Commander-in-Chief, Coast of Ireland

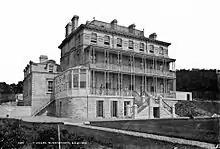
Admiralty House, Cobh, residence of the Commander-in-Chief, Coast of Ireland Station from 1886 to 1922

The French Revolutionary Wars led to Cobh, then usually known as Ballyvoloon or The Cove of Cork, being developed as a British naval port, and assigned an admiral. The first appointment of an "Admiral Commanding in Ireland" or "Commander-in-Chief, Cork" was in 1793. The post remained unfilled between 1831 and 1843. It was renamed "Commander-in-Chief, Queenstown" in 1849 following a visit by Queen Victoria during which she renamed the town of Cobh "Queenstown".